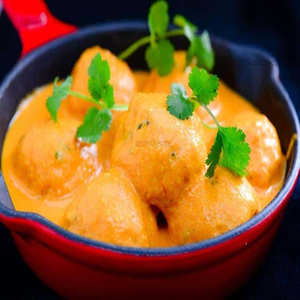
Dish: kofta